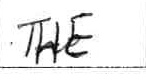
Label: the